List of areas in the United States National Park System

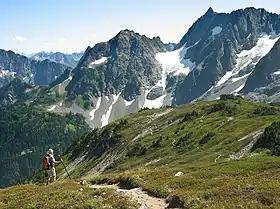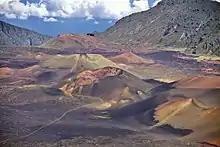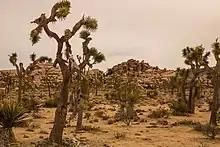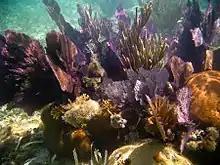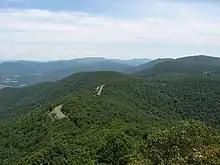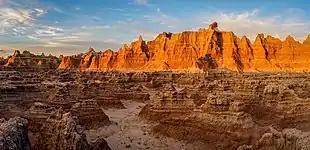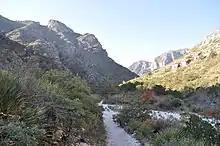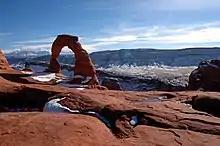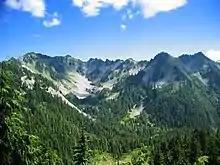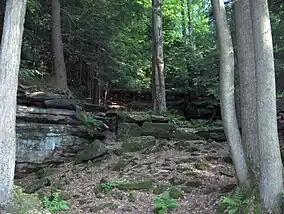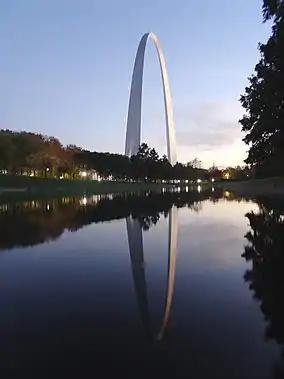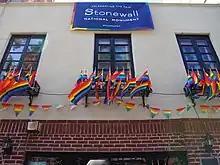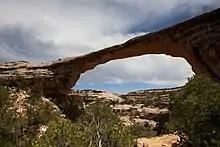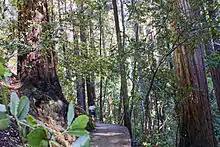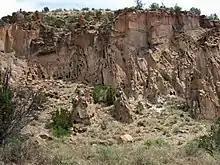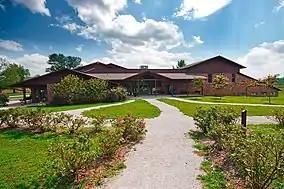
North Cascades National Park
Haleakalā National Park
Joshua Tree National Park
Dry Tortugas National Park
Shenandoah National Park
Badlands National Park
Guadalupe Mountains National Park
Arches National Park
Olympic National Park
Cuyahoga Valley National Park
Gateway Arch National Park
Stonewall National Monument
Natural Bridges National Monument
Muir Woods National Monument
Bandelier National Monument
George Washington Carver National Monument
The bell tower atop Independence Hall, where the Liberty Bell once was based, in Independence National Historical Park in Philadelphia
Puʻuhonua o Hōnaunau National Historical Park

There are 138 national monuments, 89 of which are administered by the NPS and are listed below. Of these, 87 (all except Grand Canyon-Parashant and Avi Kwa Ame) are NPS official units.